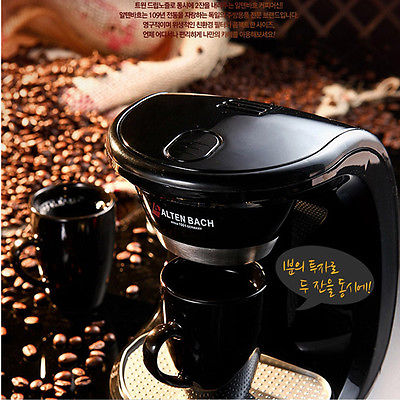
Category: coffee maker